The Exodus

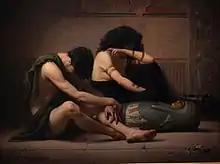
"Lamentations over the Death of the First-Born of Egypt" by Charles Sprague Pearce (1877)

After this, Yahweh inflicts a series of Plagues on the Egyptians each time Moses repeats his demand and Pharaoh refuses to release the Israelites. Pharaoh's magicians are able to match the first plagues, in which Yahweh turns the Nile to blood and produces a plague of frogs, but they cannot match any plagues starting with the third, the plague of gnats. After each plague, Pharaoh asks the Israelites to worship Yahweh to remove the plague, then still refuses to free them.